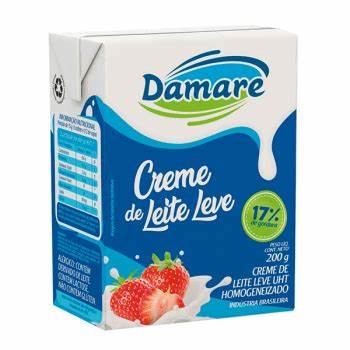
Waste category: cardboard